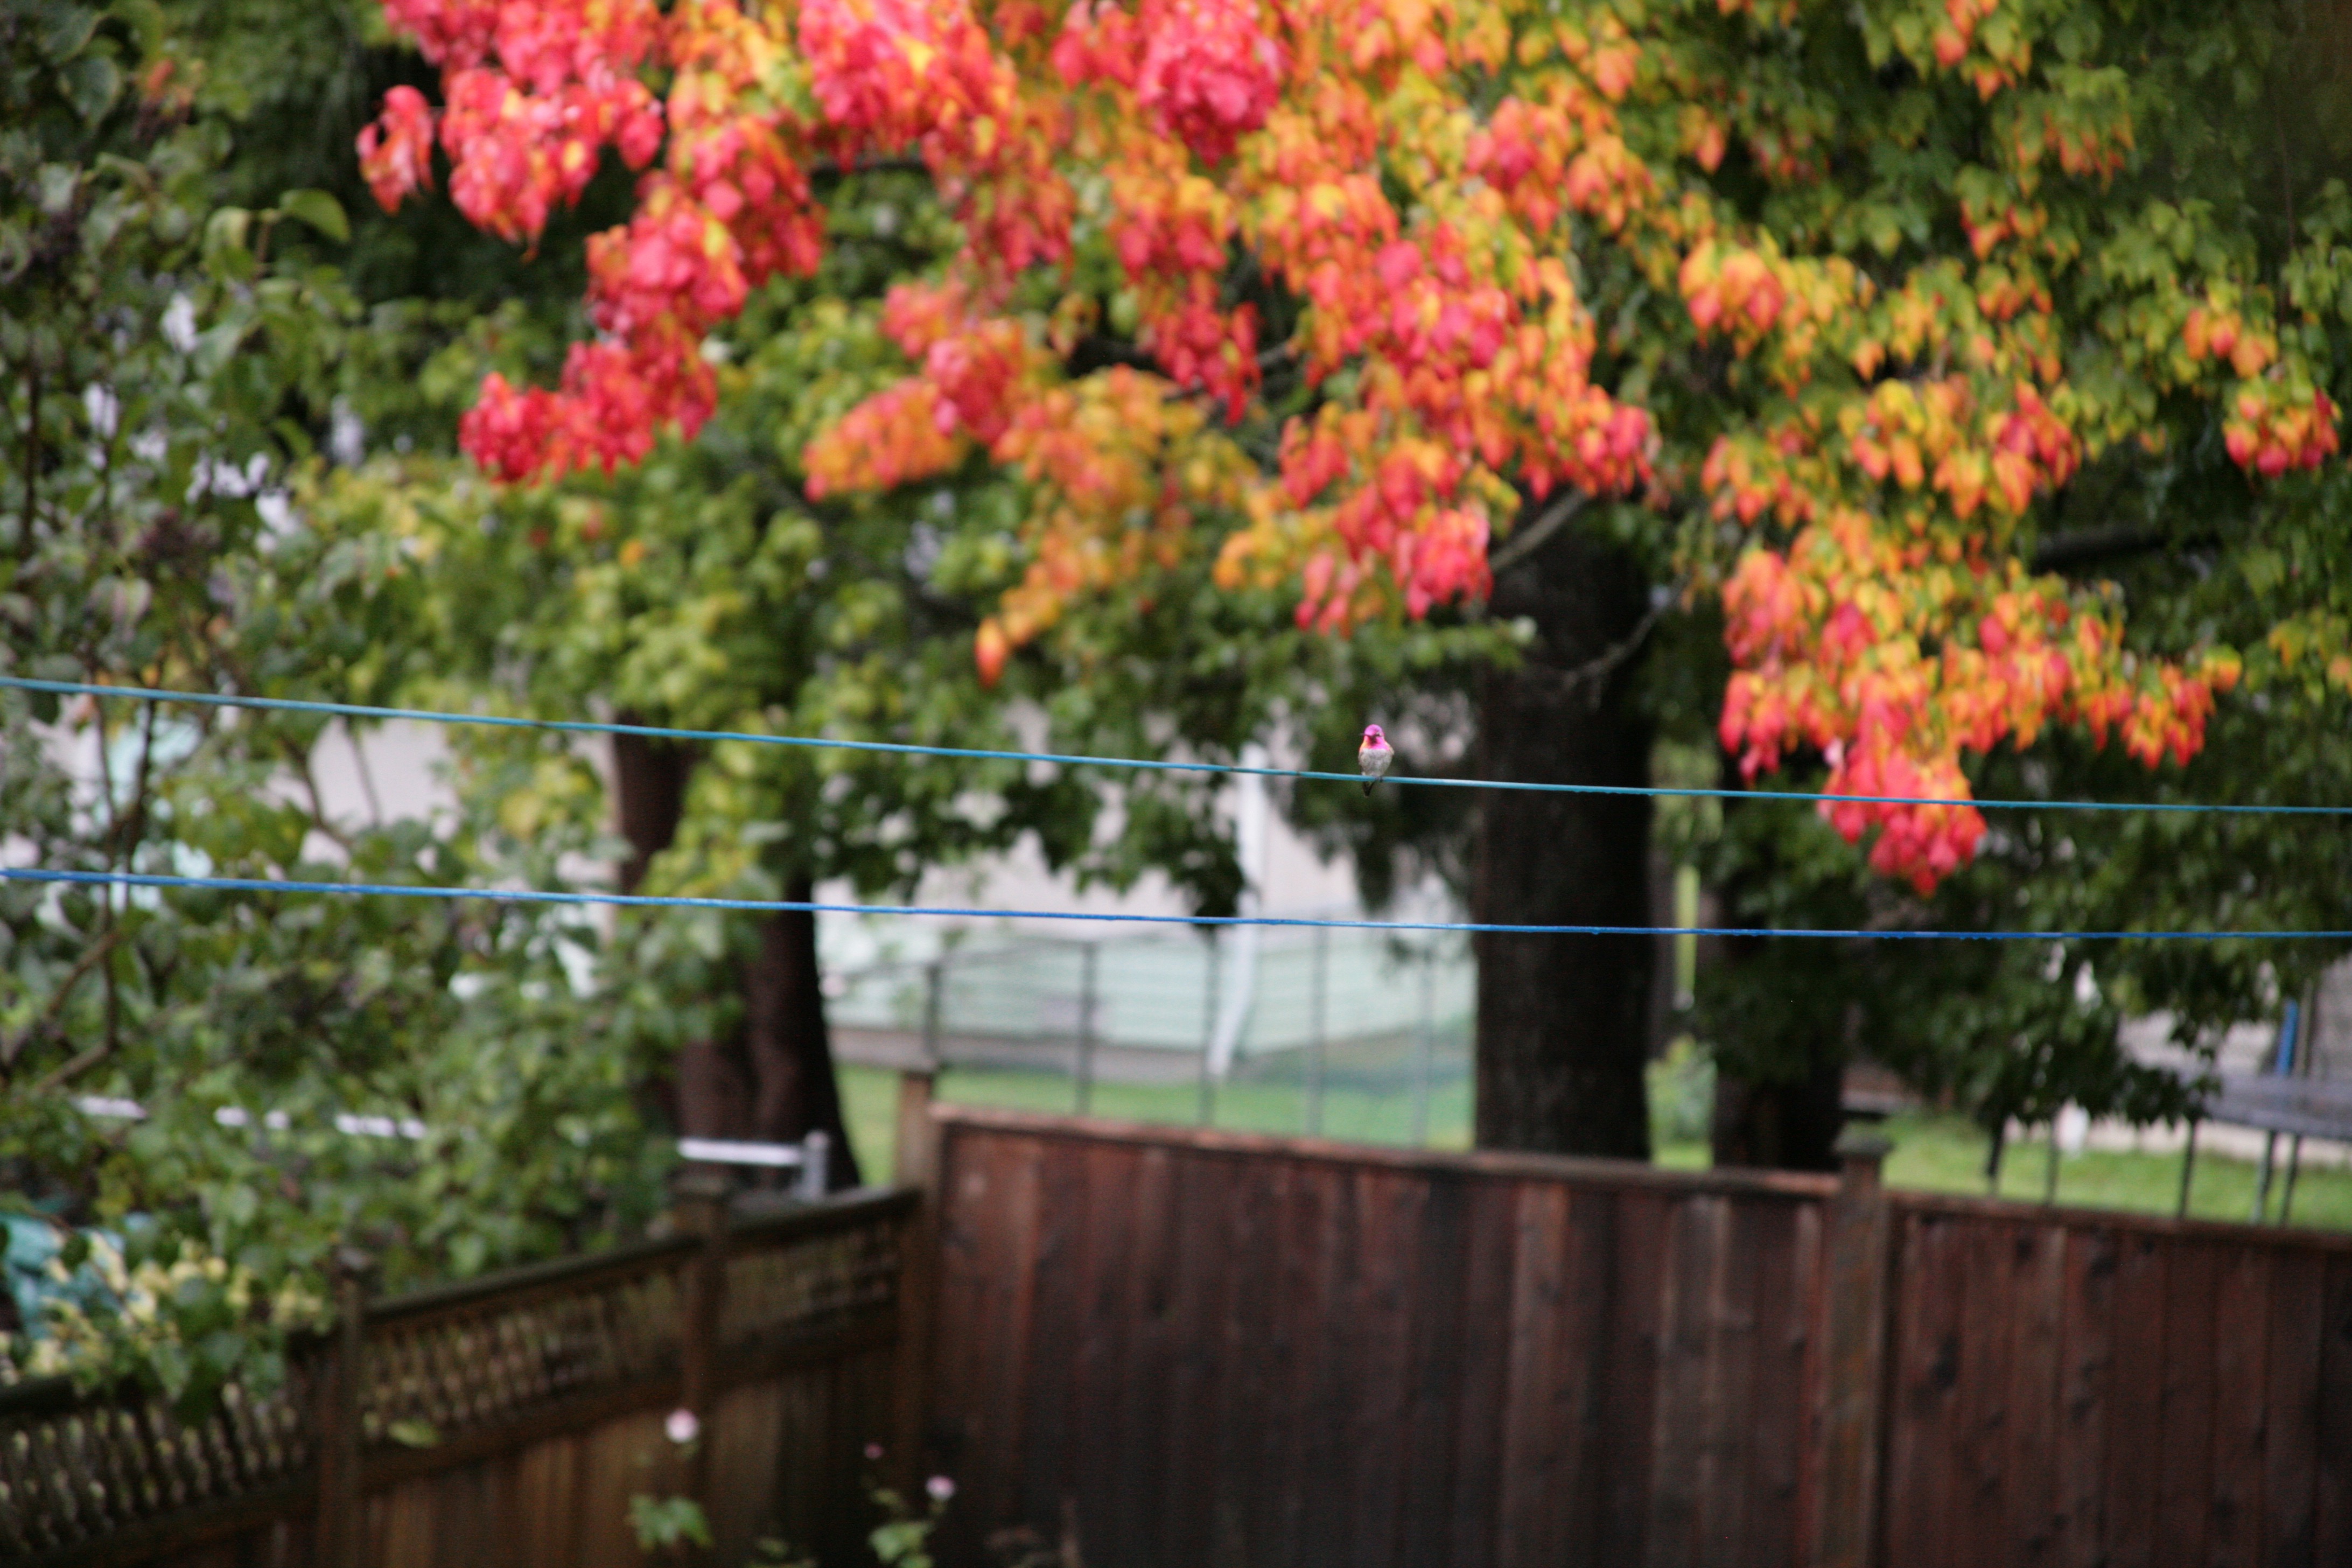
tree, plant, leaf, fall, flower, orange, green, red, colourful, autumn, backyard, hummingbird, botany, yellow, garden, pink, season, clothesline, leaves, shrub, colibri, yard, beijaflor, 522016edition, 522016, hotpink, wk4252, favouriteplace, flowering plant, woody plant, land plant, outdoor structure